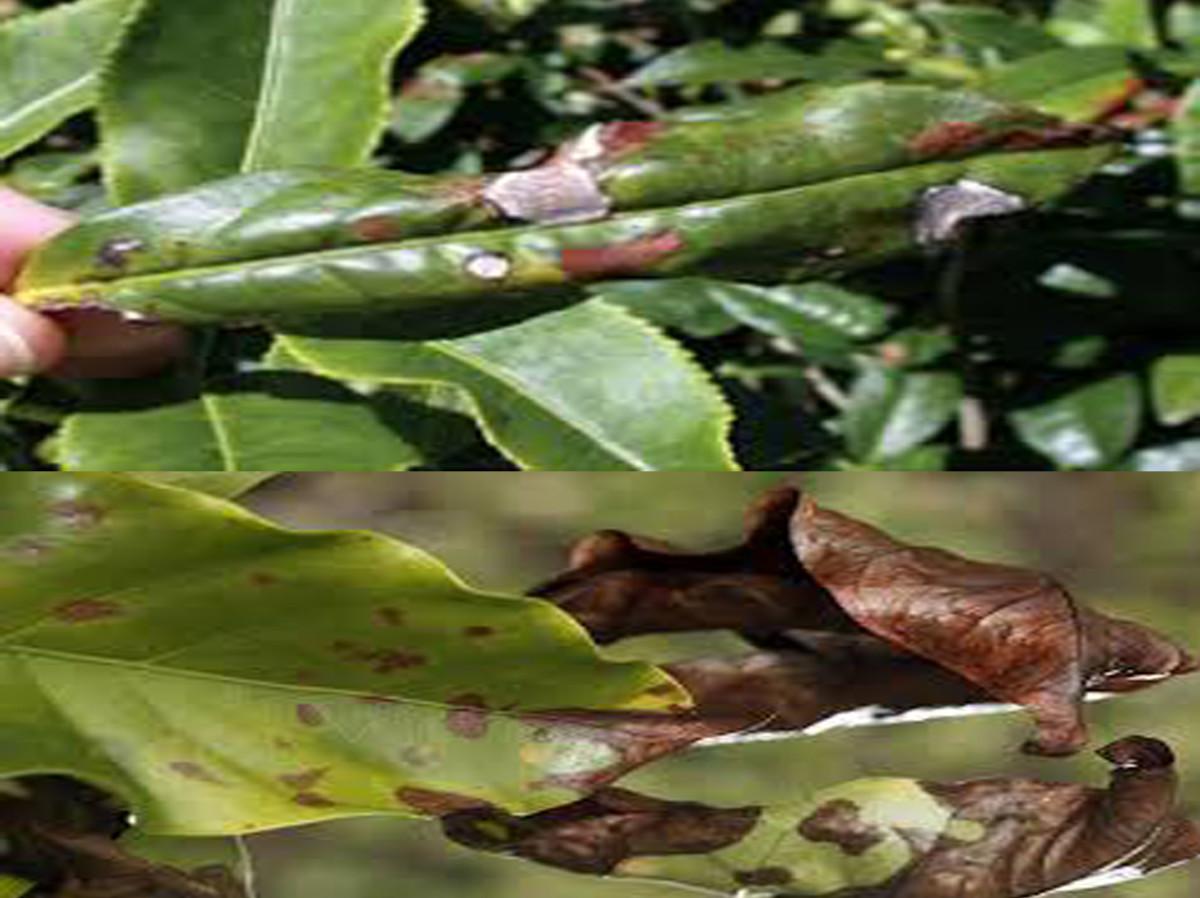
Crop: unknown
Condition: coffee_coffee_brown_eye_spot